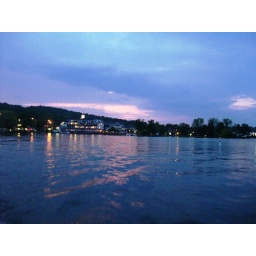
boat ride home from dinner in meredith